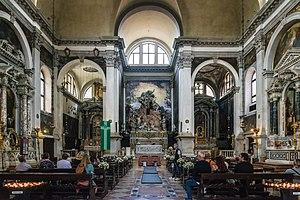
L’église San Moisè est une église de Venise, située dans le sestiere San Marco, à l'entrée du Grand Canal. Elle est consacrée à « saint Moïse », le prophète de l'Ancien Testament. Elle doit également son nom à Moisè Venier, qui finança sa reconstruction au IXᵉ siècle. Plusieurs fois restructuré, l'édifice fut entièrement rebâti au XVIIᵉ siècle.